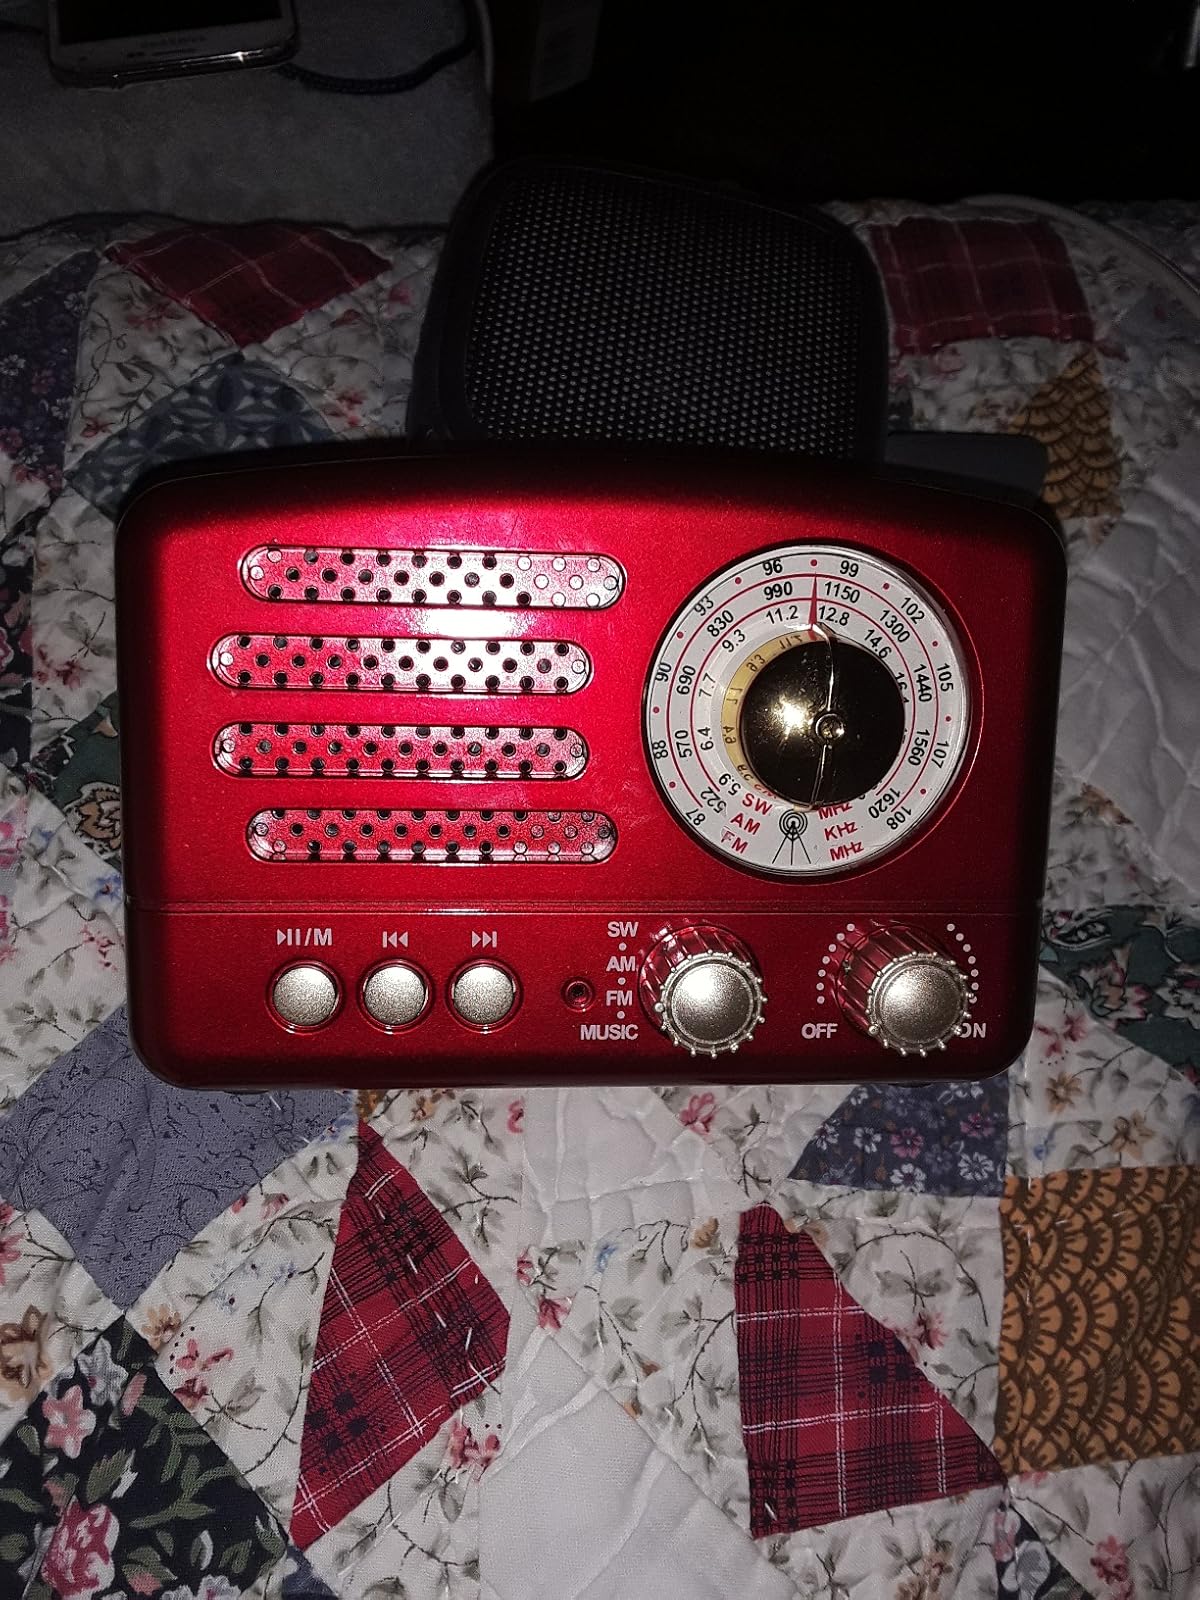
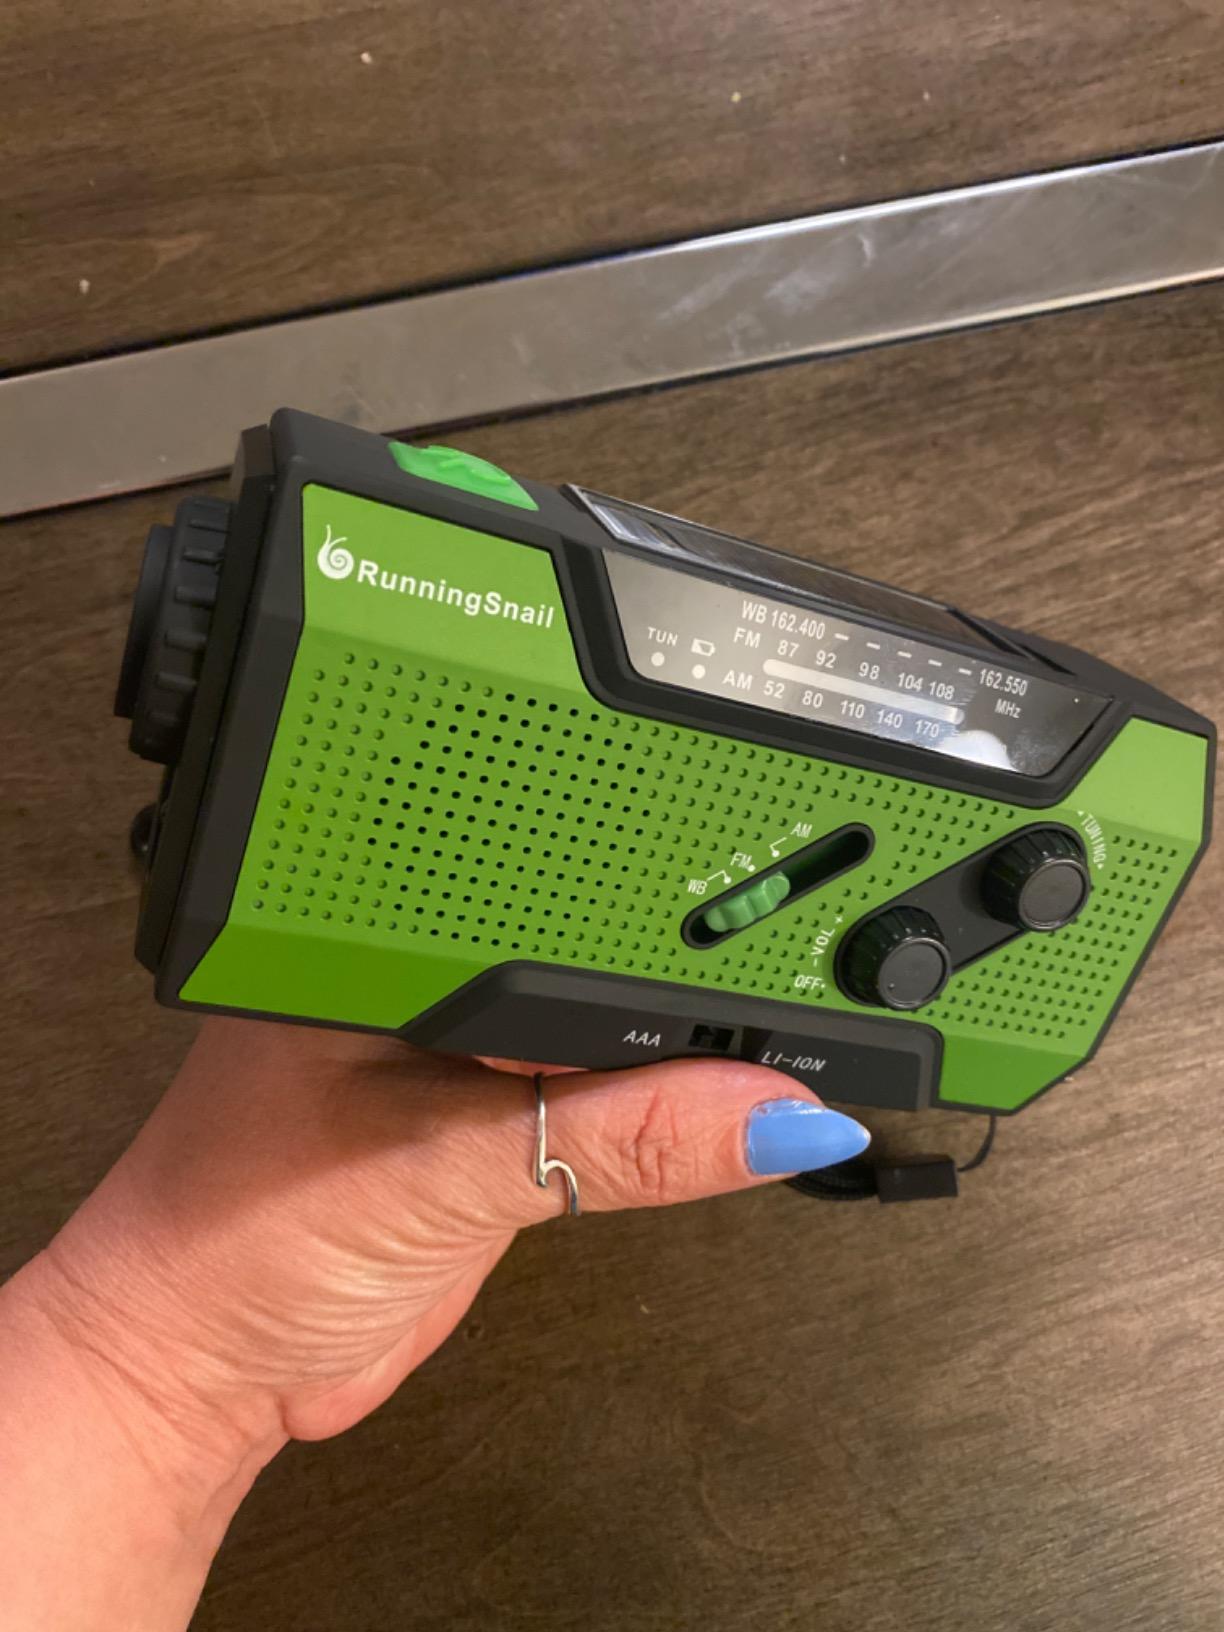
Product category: radio
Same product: no